C1orf21

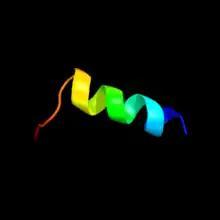
PHYRE. An α-helix from 18 amino acids of C1orf21.

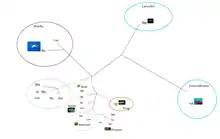
Figure 3.  Unrooted phylogenetic tree of C1orf21 orthologs. Adi ["Acropora digitifera", Stony coral pulp], Ate ["Anabas testudineus"], Bbe ["Branchiostoma belcheri", crown-of-thorns starfish],  Cat ["Cercocebus atys"], Cmi ["Callorhinchus milli"], Ena ["Echeneis naucrates"], Fgl ["Fulmarus glacialis"], Gga ["Gallus gallus", chicken], Ggg ["Gorilla gorilla gorilla"], Hbu ["Haplochromis burtoni"], Hle ["Haliaeetus leucocephalus"], Hsa ["Homo sapiens", human], Mul ["Macaca mulatta"], Nfu ["Nothobranchius furzeri"], Oha ["Ophiophagus hannah"], Ptr ["Pan troglodytes"], Pvi ["Pogona vitticeps", central bearded dragon], Rty ["Rhincodon typus"], Xla ["Xenopus laevis", African clawed frog] Uma ["Ursus maritimus"]. Tree made with a neighbor-Joining method using a ClustalW-formatted set of sequences as input1.1 Clustal W

C1orf21 is found in most classes of vertebrates and some invertebrates. The most distant ortholog of C1orf21 is "Acropora digitifera", which diverged an estimated 824 million years ago. There is no traces of the C1orf21 gene in organisms that are traced beyond invertebrates, such as fungi, plants, protists, or single celled organisms.